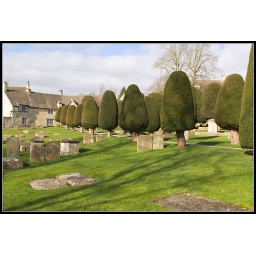
A beautiful bright sunny morning admiring green grass and yew trees in the grounds of St Mary's, Painswick